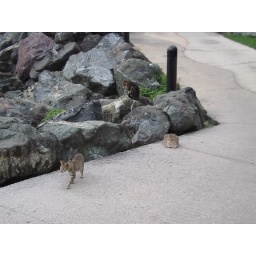
just a few of the thousands of feral cats running around the island...this is right on the beach along the &amp;quot;wall&amp;quot;